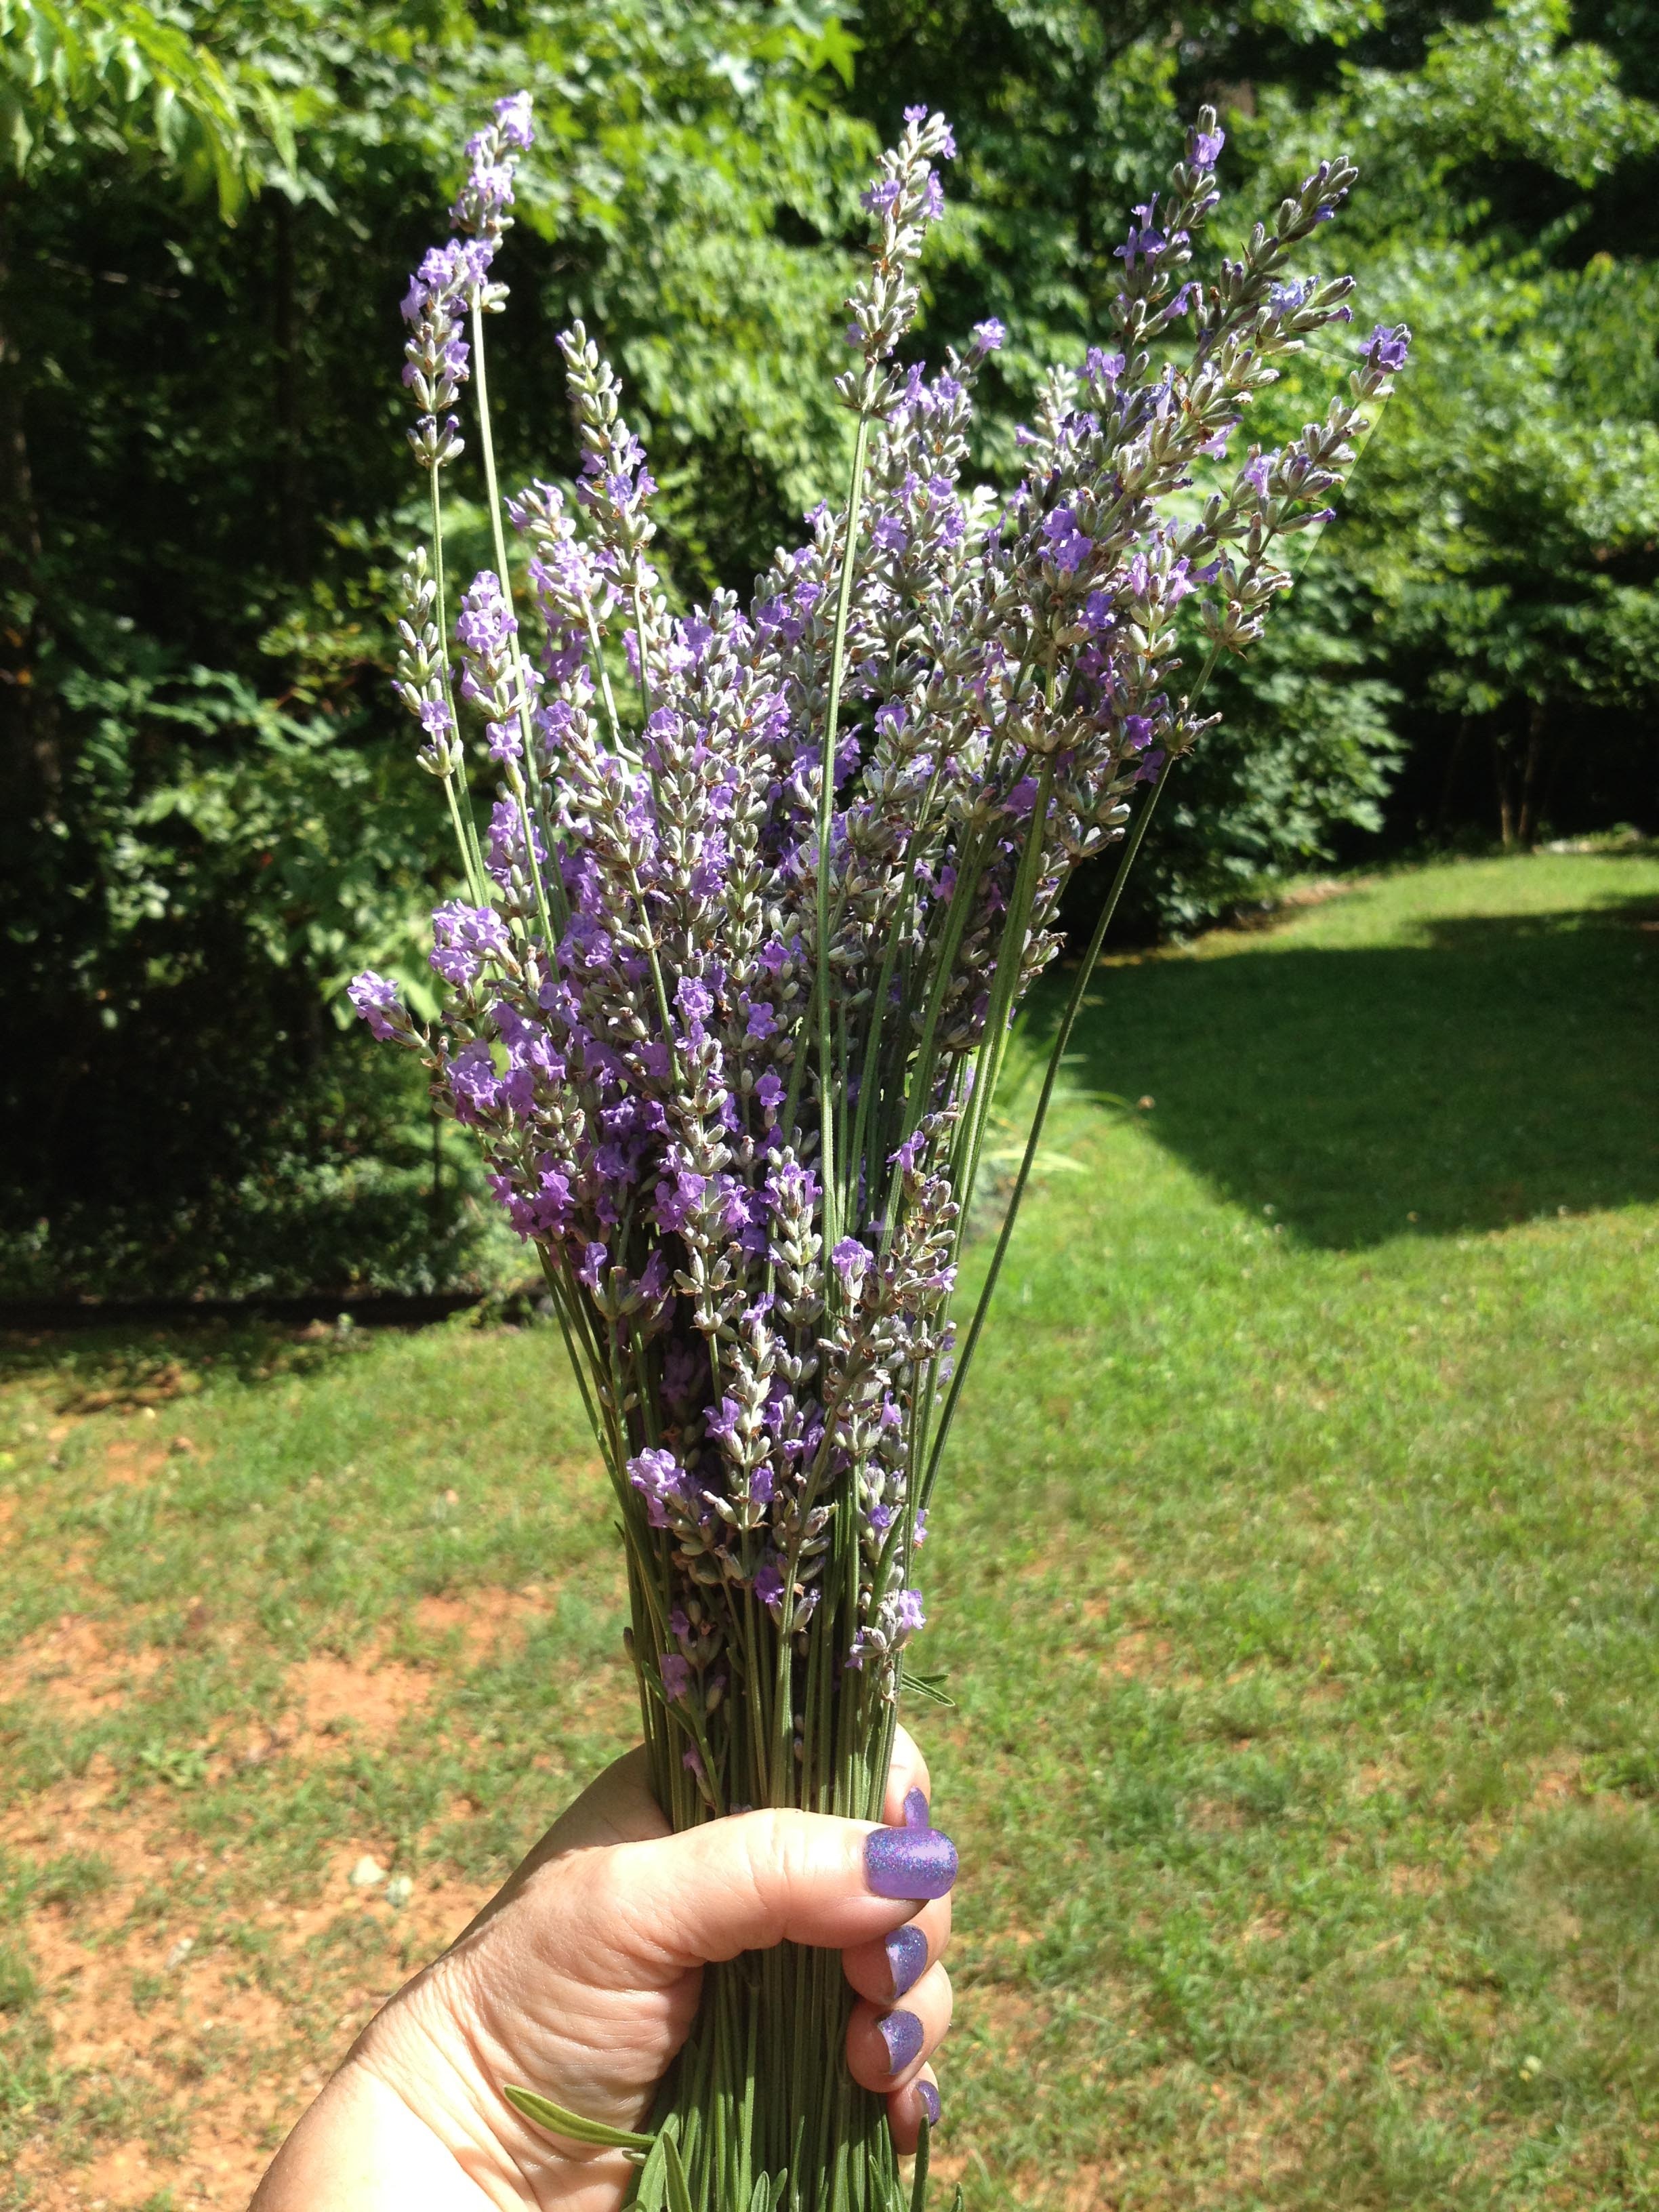
tree, grass, branch, blossom, plant, flower, summer, aroma, herb, botany, flora, lavender, flowers, shrub, english, herbs, aromatherapy, flowering plant, grass family, woody plant, land plant